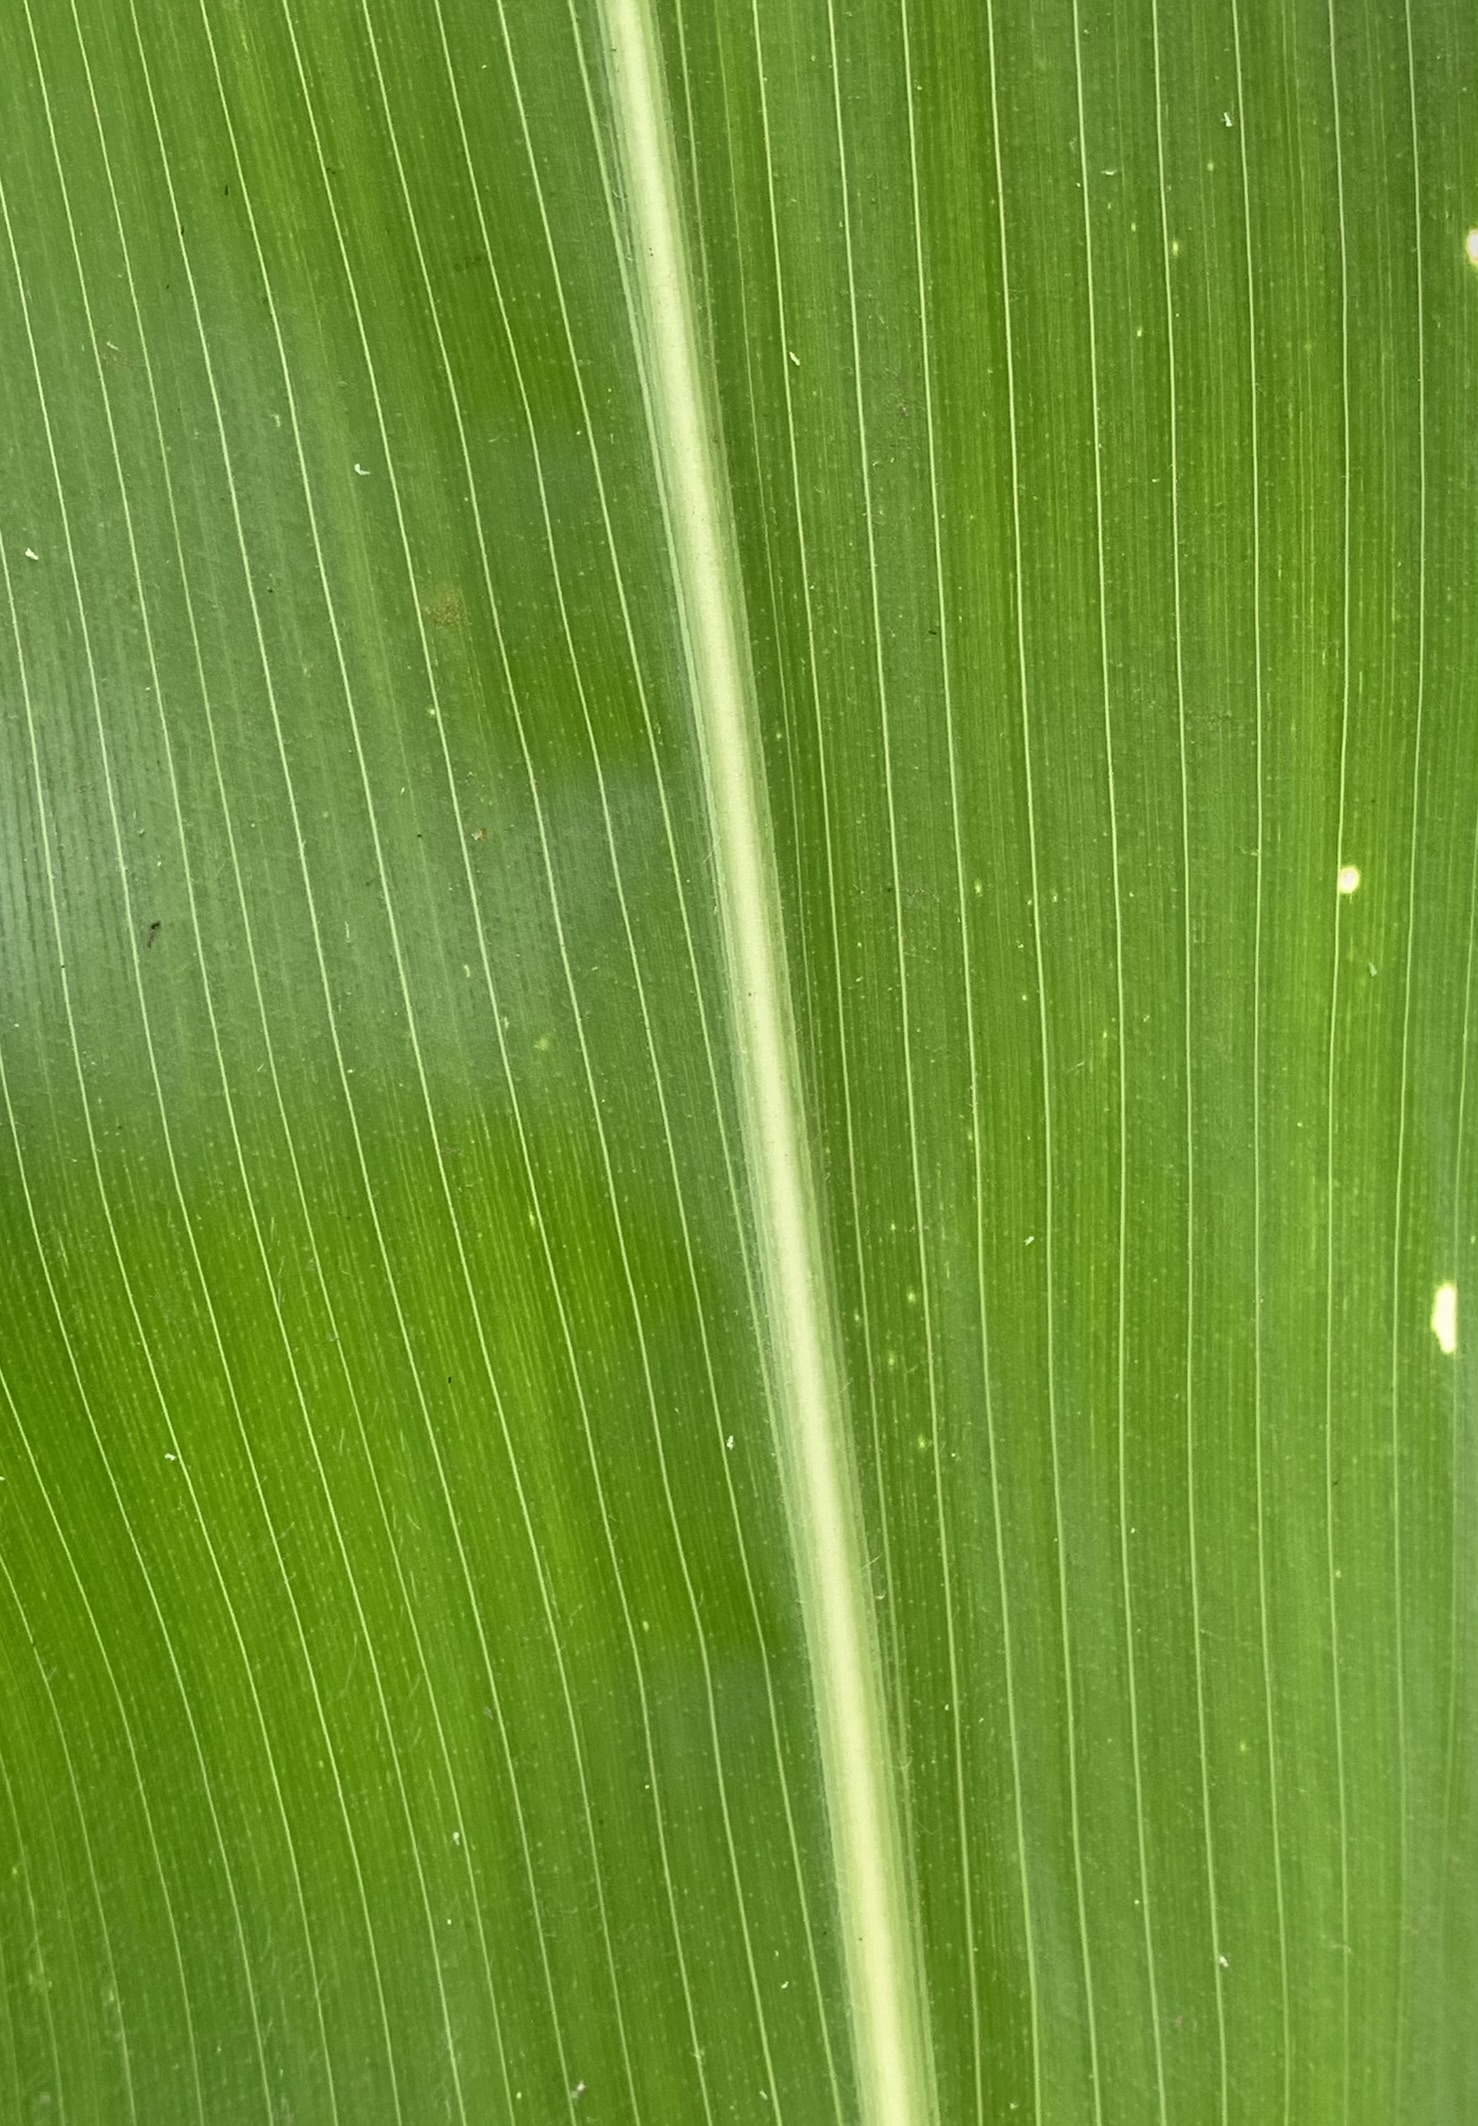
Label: Healthy